Answer in natural language. How many Laptops are visible in the scene? Choose between the following options: 2, 0, 3, 1 or 4
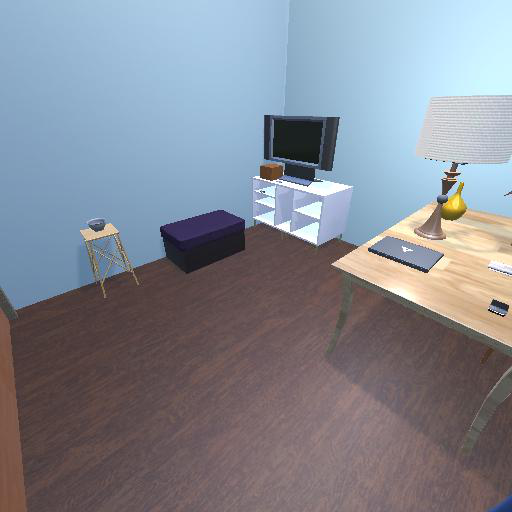
<answer>1</answer>